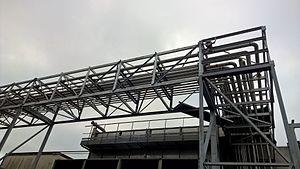
Support aérien de tuyauterie dans une laiterie
Un support de tuyauterie est un élément destiné au transfert de la charge d'une tuyauterie vers un support. La charge inclut le propre poids de la tuyauterie, le poids du liquide qu'elle véhicule, les accessoires qui lui sont associés comme les vannes ou instruments, ou qui la recouvrent comme le calorifuge.